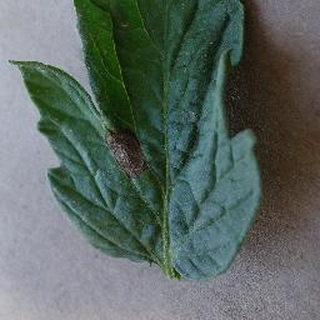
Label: tomato_early_blight